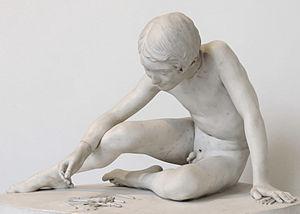
Joueur d'onchets, un jeu ancien ressemblant au mikado.
Le musée des Beaux-Arts de Rennes est un musée d'art et d'archéologie français.